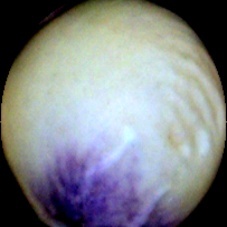
Label: Spotted